Francesco Bonaini

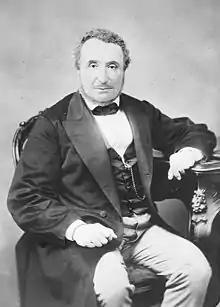
Francesco Bonaini

Francesco Bonaini (Livorno, 20 July 1806 - Collegigliato, 29 August 1874) was a philologist, paleographer and Italian archivist.